Cabaret (musical)

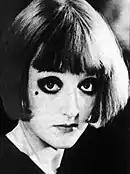
Kelly Hunter as Sally Bowles, 1986

In 1986, the show was revived in London at the Strand Theatre starring Kelly Hunter as Sally, Peter Land as Cliff and Wayne Sleep as the Emcee, directed and choreographed by Gillian Lynne.